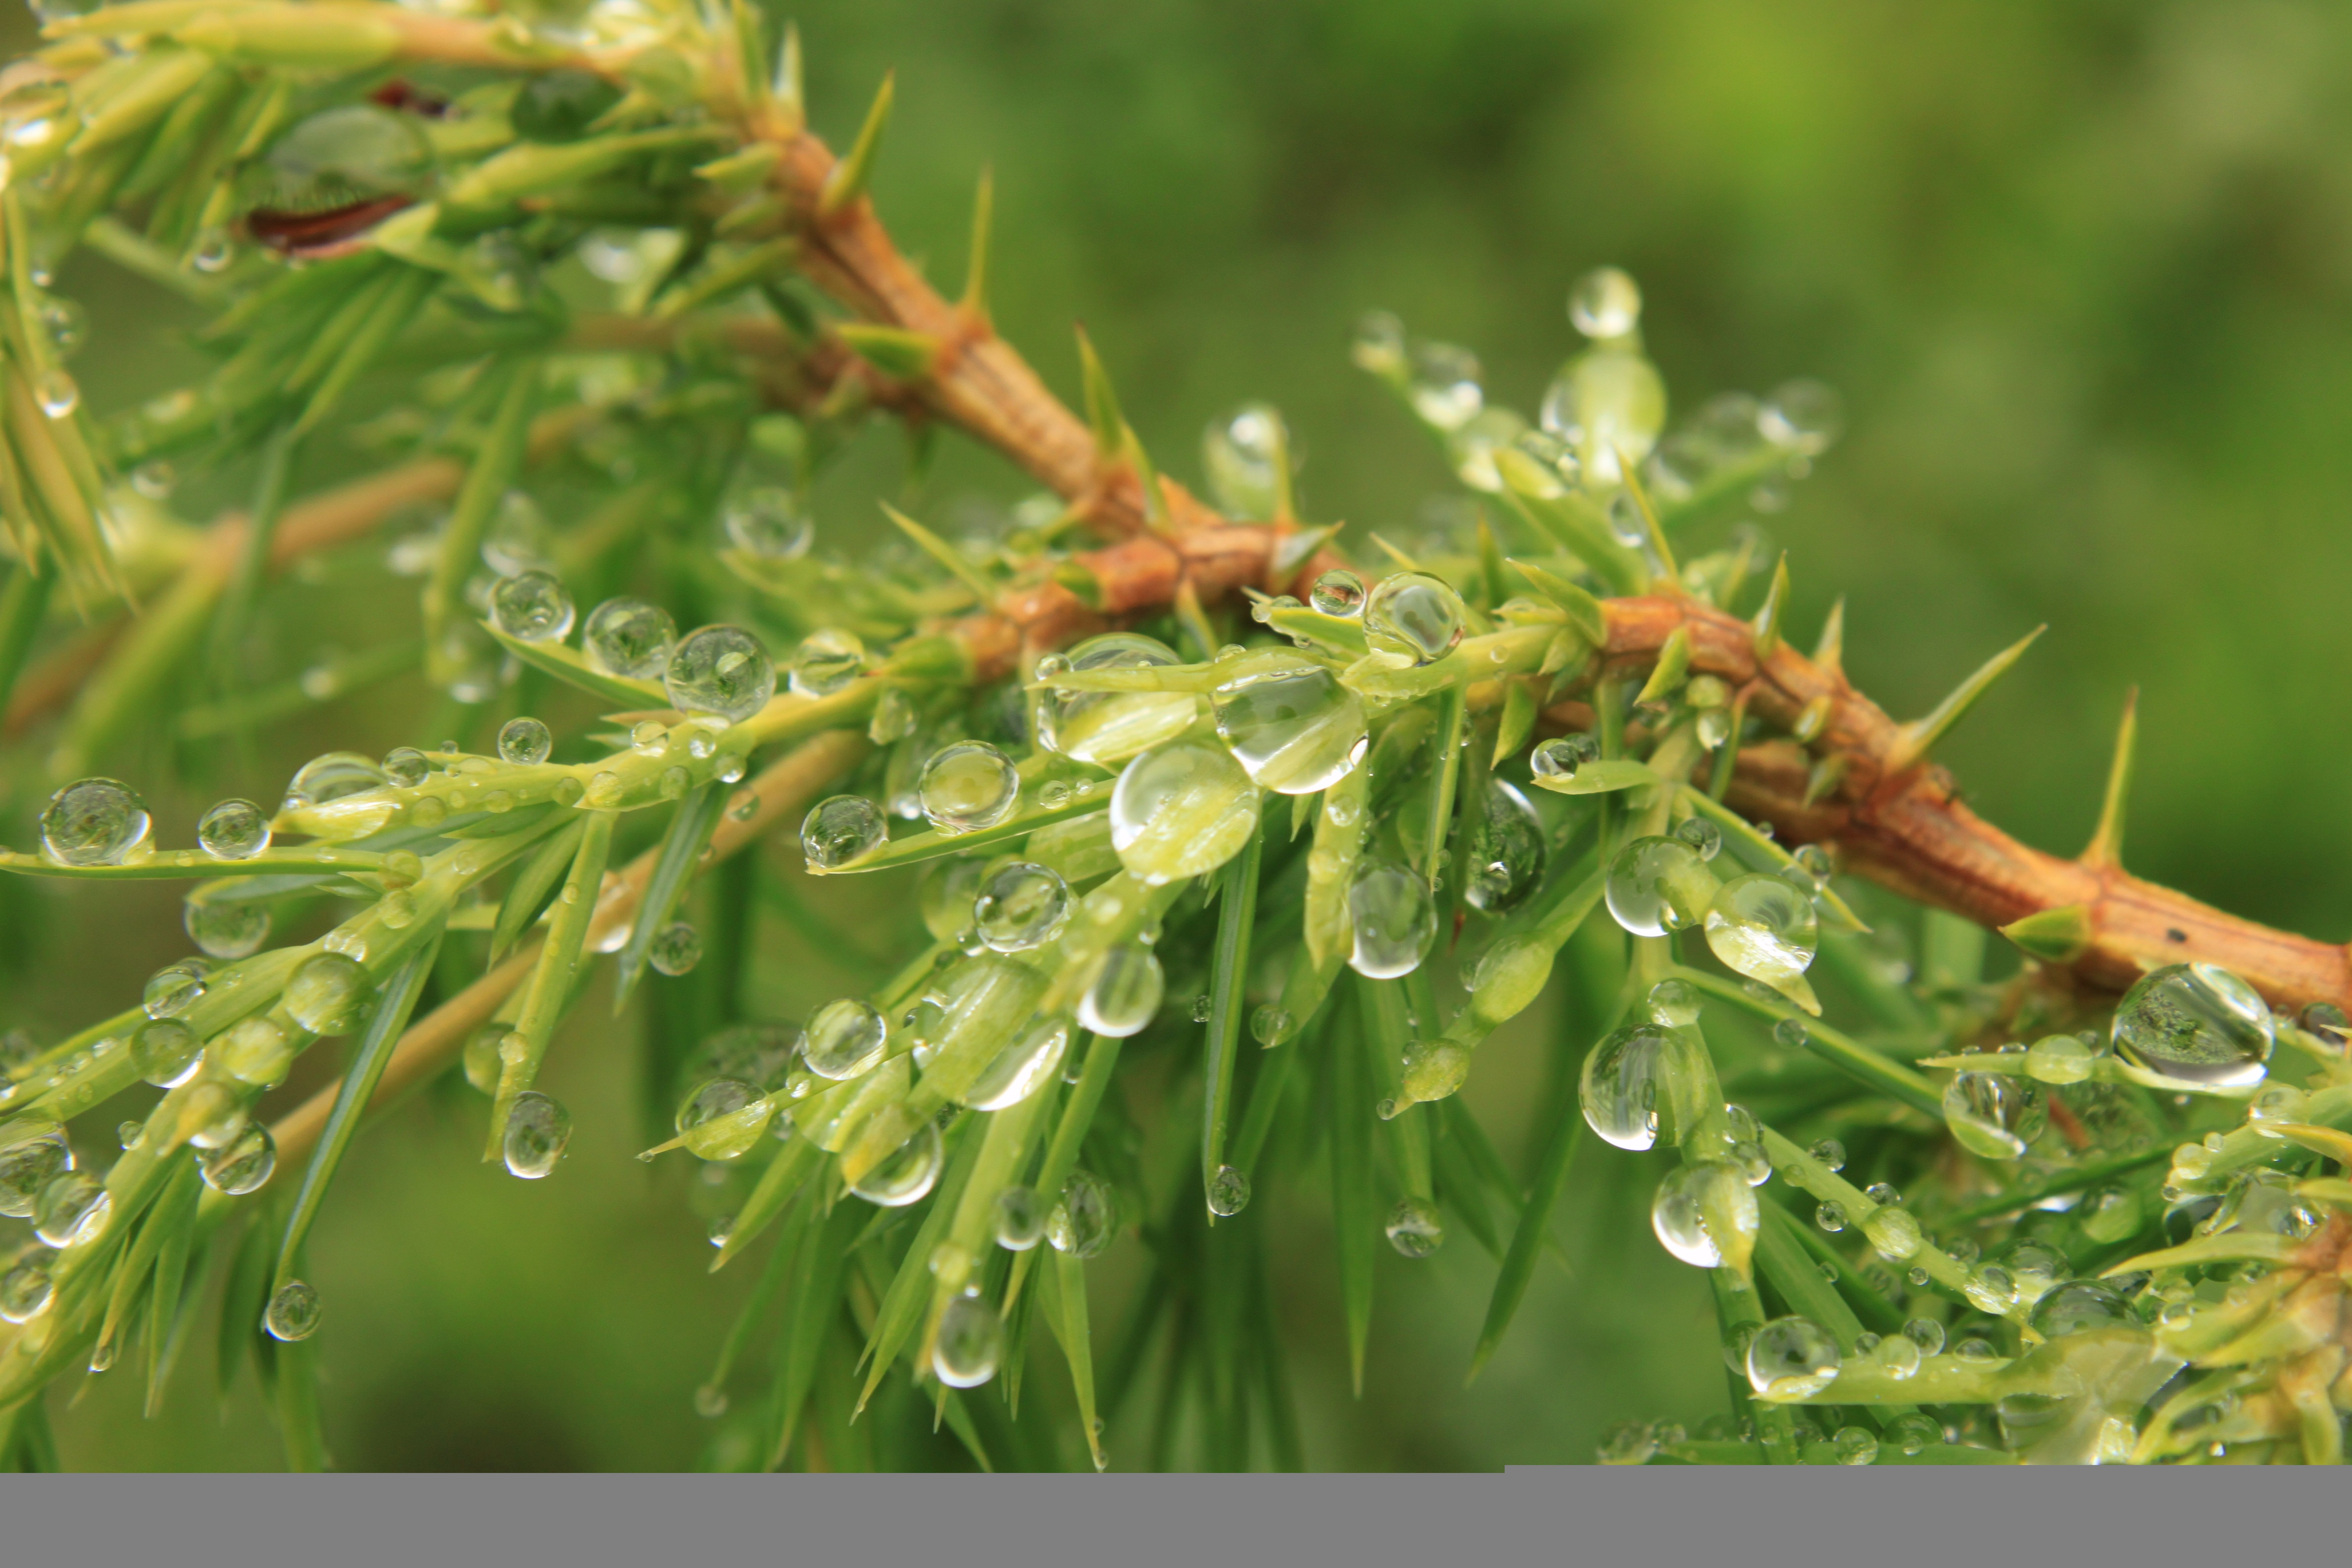
tree, water, grass, branch, plant, lawn, leaf, flower, bush, green, botany, flora, plants, twig, coniferous, juniper, shrub, drops, waterdrops, macro photography, flowering plant, grass family, plant stem, woody plant, land plant